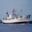
Label: ship